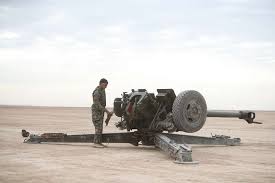
Label: D-30